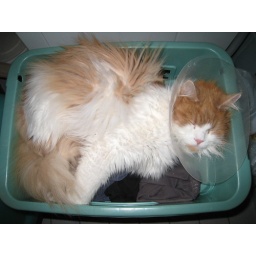
Penni sleeping in the laundry basket